Buccaneers–Falcons rivalry

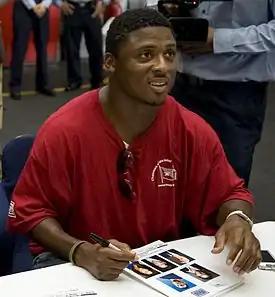
RB Warrick Dunn spent his entire playing career with the Buccaneers and Falcons, playing 6 seasons for both of them

In the 2006 season, the Falcons met the Buccaneers in Tampa on September 17. Despite the Buccaneers' defense being ranked #1 the previous season, they couldn't stop Michael Vick and Warrick Dunn, who rushed for 127 and 134 yards on the ground respectively, as the Falcons won 14–3 in a defensive battle. The Falcons finished with 306 rushing yards, which was a franchise record until it was broken two years later against the Detroit Lions. Additionally, this also set a franchise record for most rushing yards in a game allowed by the Buccaneers.